Ka (Javanese)

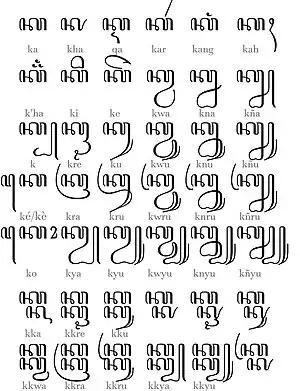
Various glyphs of "ka"

Javanese script was added to the Unicode Standard in October, 2009 with the release of version 5.2.